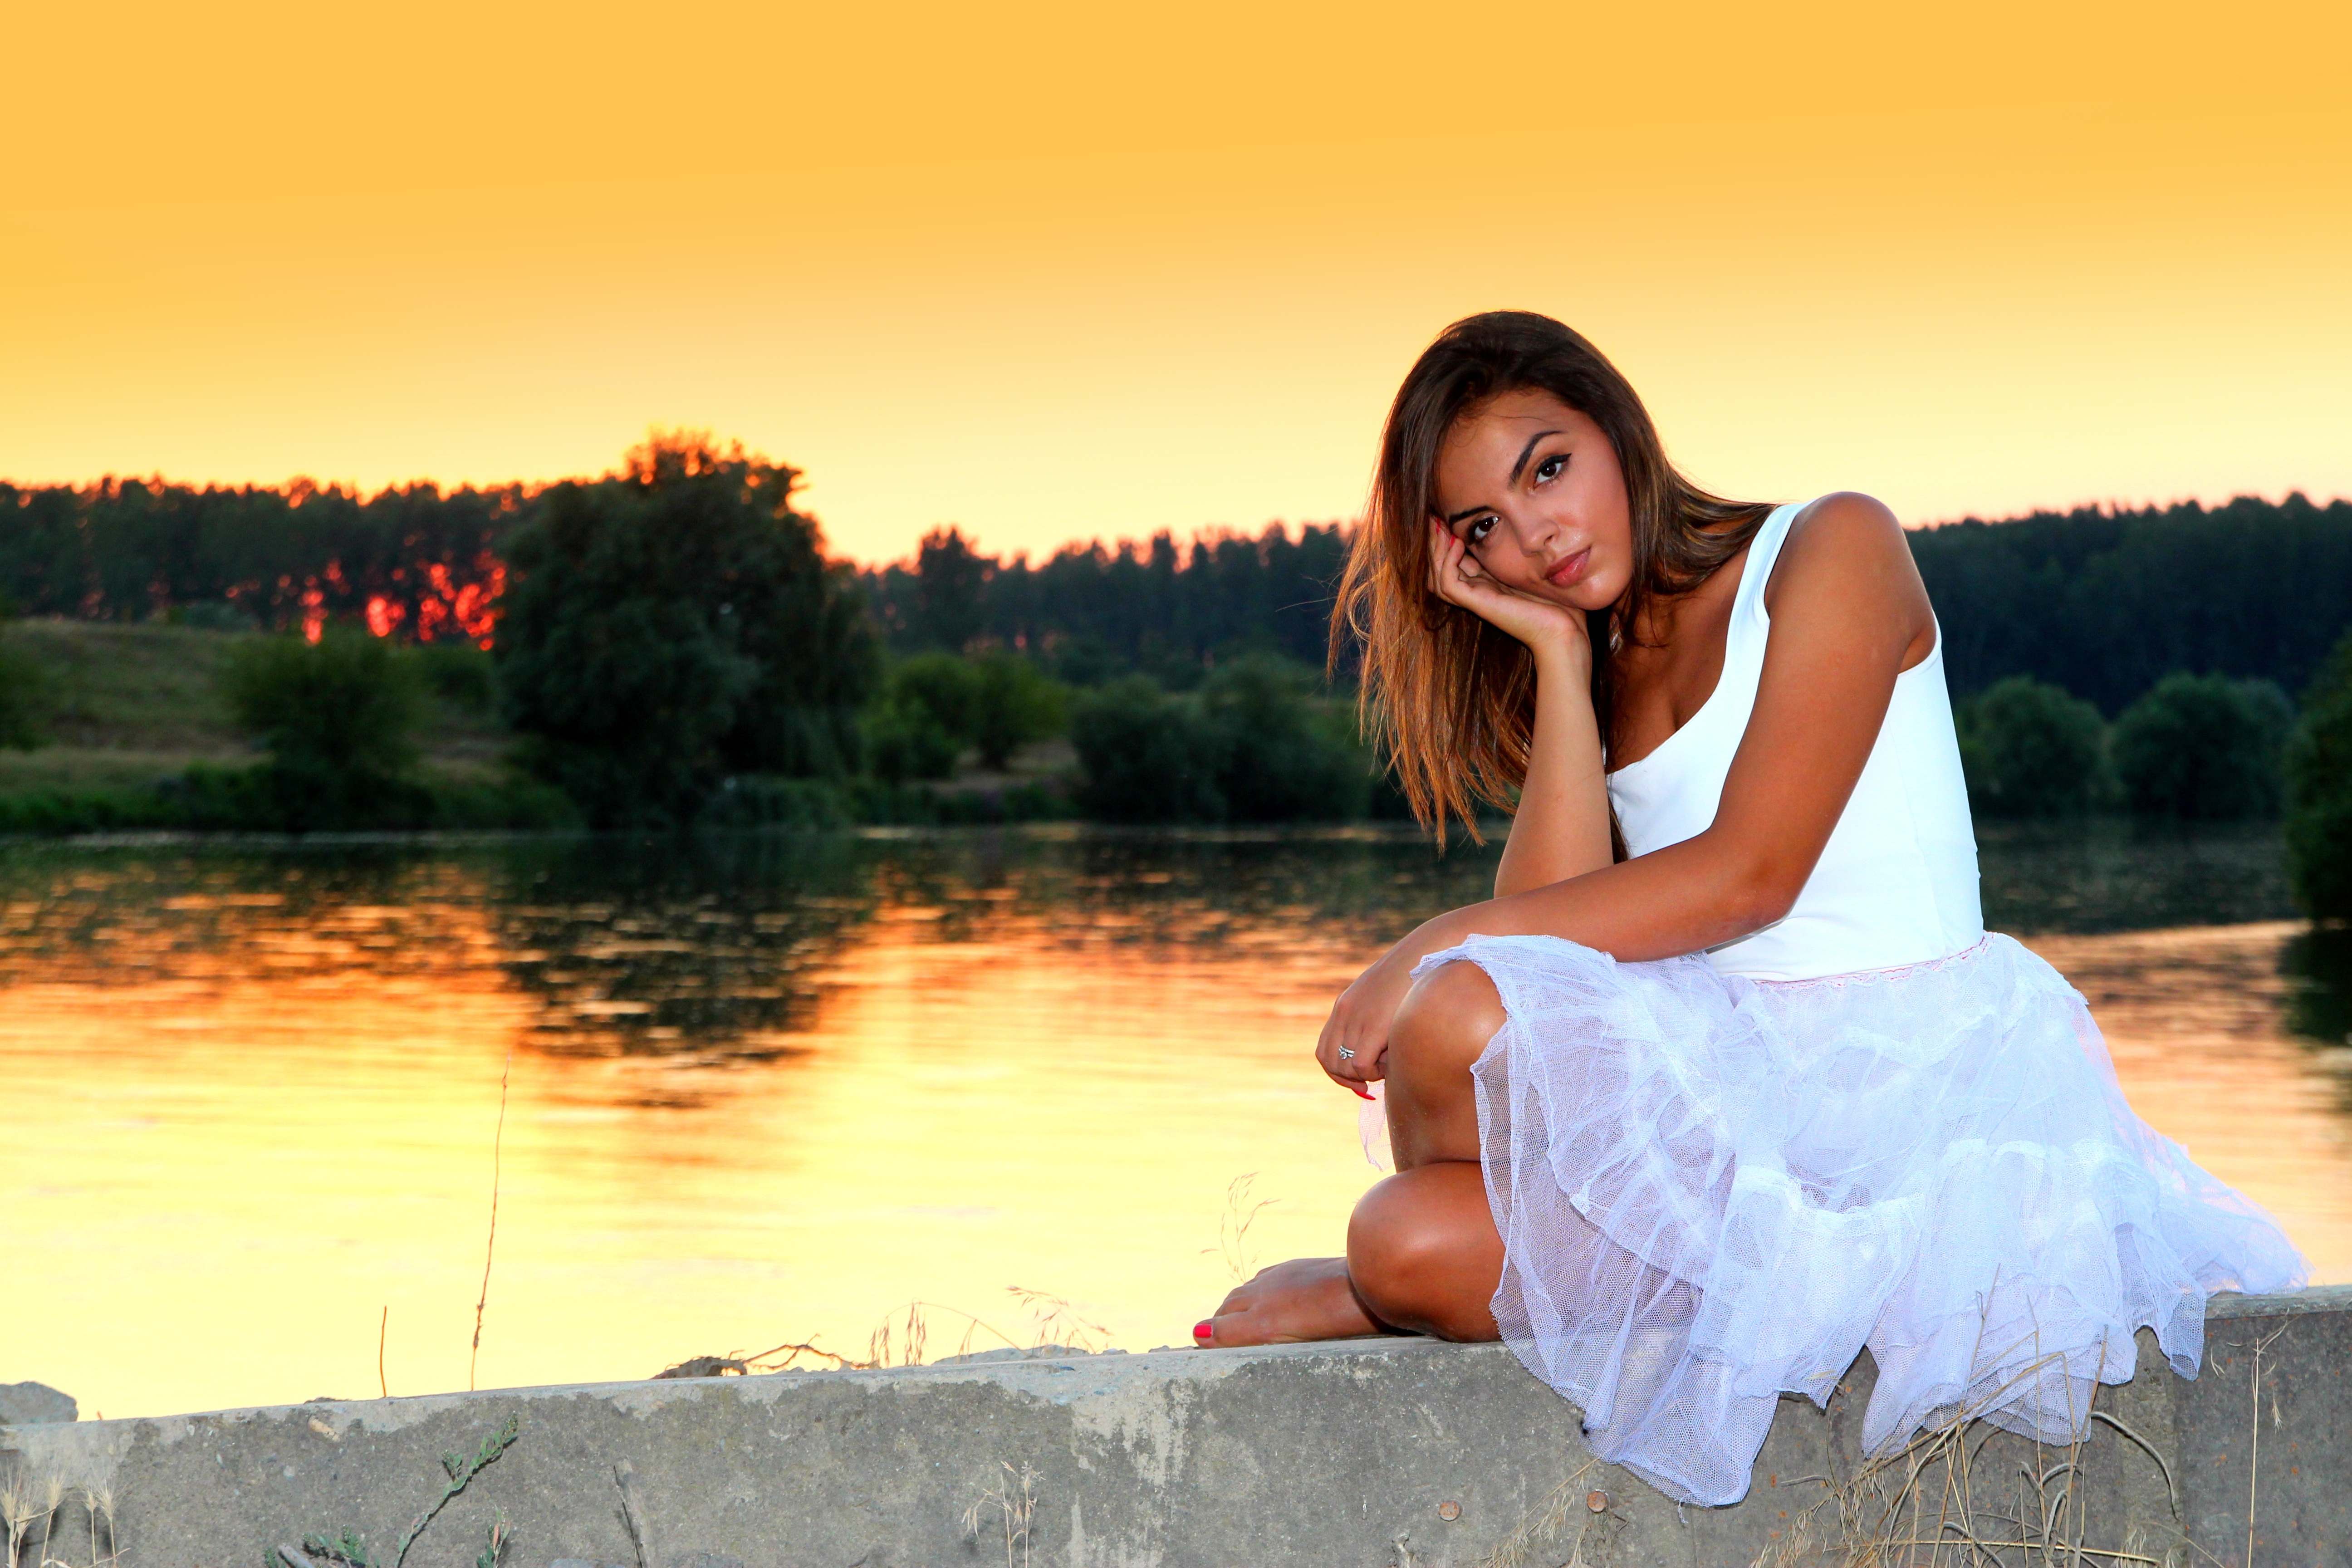
water, nature, sky, girl, sunset, white, photography, morning, lake, vacation, model, reflection, romance, in the evening, ceremony, photograph, beauty, photo shoot, portrait photography